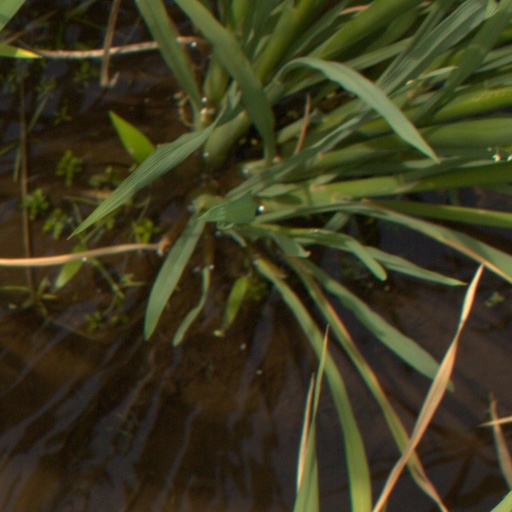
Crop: rice